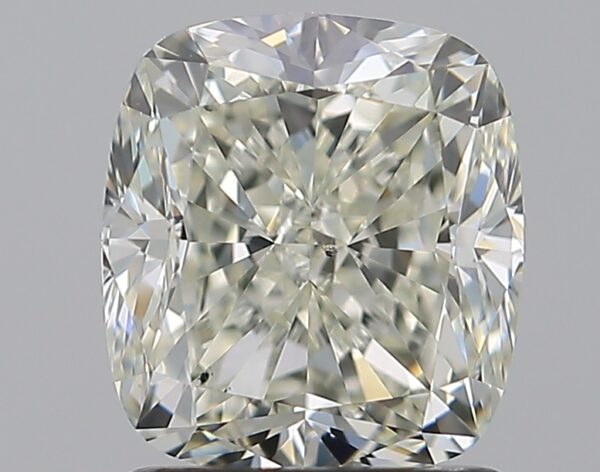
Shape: cushion
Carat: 1.8
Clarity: VS2
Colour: L
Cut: VG
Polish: EX
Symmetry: EX
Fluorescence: M
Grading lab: GIA
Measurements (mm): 7.06 x 6.39 x 4.57